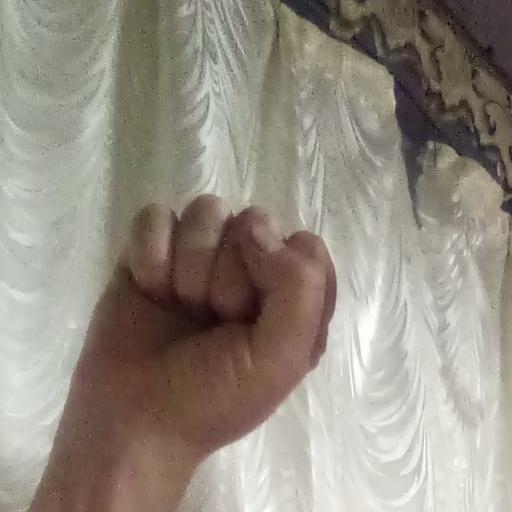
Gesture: fist